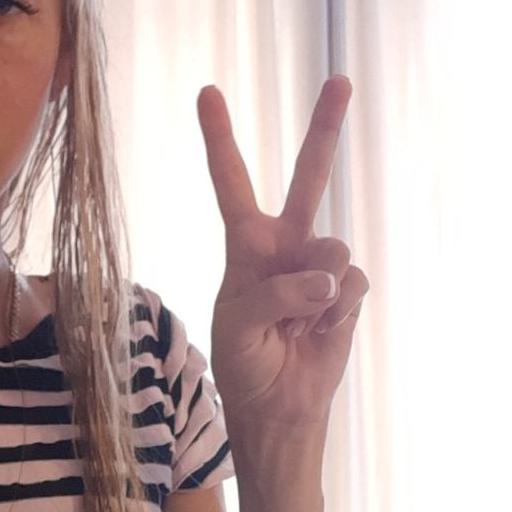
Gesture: peace